Exchange Place, Jersey City

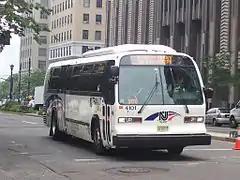
Bus traveling along Montgomery Street in 2006

The views provided along the waterfront are often featured as background images of New York City and One World Trade Center that have been used for Gmail, WordPress, and Emporis. The EarthCam webcam for One World Trade Center, which is placed on top of the Hyatt Regency Hotel, is viewed by millions every week and is occasionally used by local TV news stations.